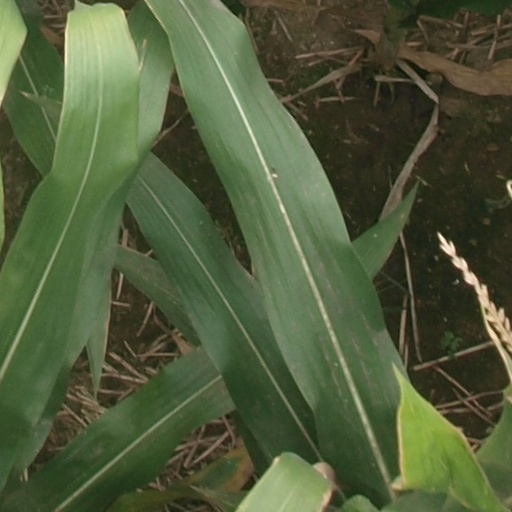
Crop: maize; corn